Lake Hudson State Recreation Area

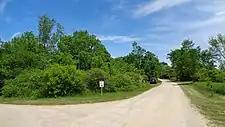
Lake Hudson Recreation Area campground

The Lake Hudson State Recreation Area includes a semi-modern campground consisting of 50 campsites. The campground features electrical hookups but no sewer connections or shower facilities, and a hand pump is the only source of potable water. There are vault toilets in the campground, boating access site, and the day-use beach area.